Barakat Gallery

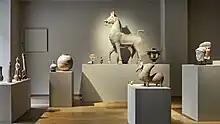
"Unglazed" Exhibition, which ran 25 Jun — 31 August 2019 at the Barakat Gallery in London, United Kingdom

The modern company was founded with the opening of its first major gallery in Jerusalem in the 1950s and has since expanded to Los Angeles, London, Hong Kong, and Seoul. In 2003, the Rodeo Drive LA gallery was honored by the City of Beverly Hills for its contribution to the arts in Los Angeles.